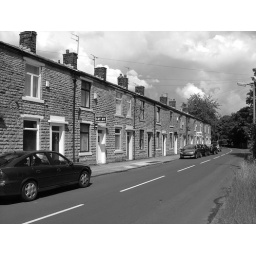
Tried in black and white